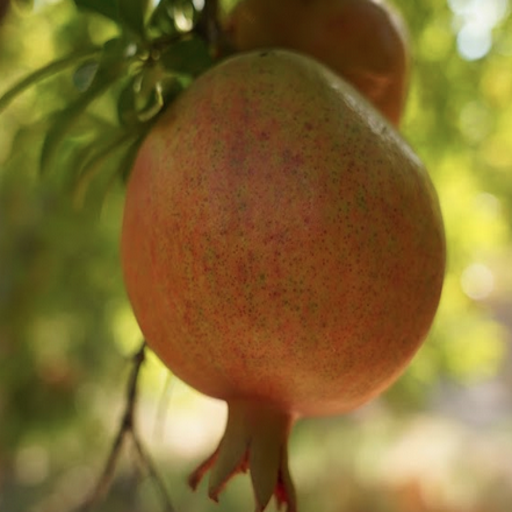
Label: Healthy